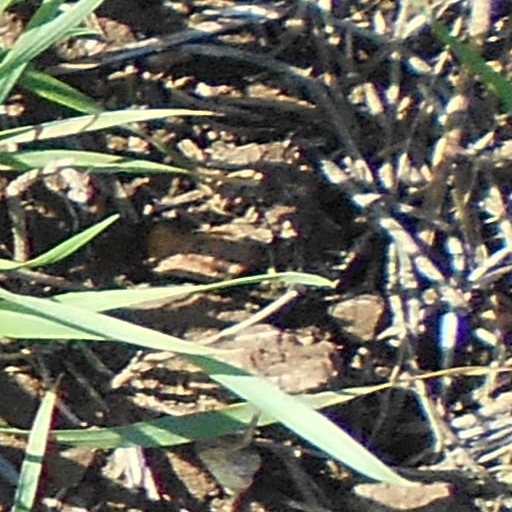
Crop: wheat